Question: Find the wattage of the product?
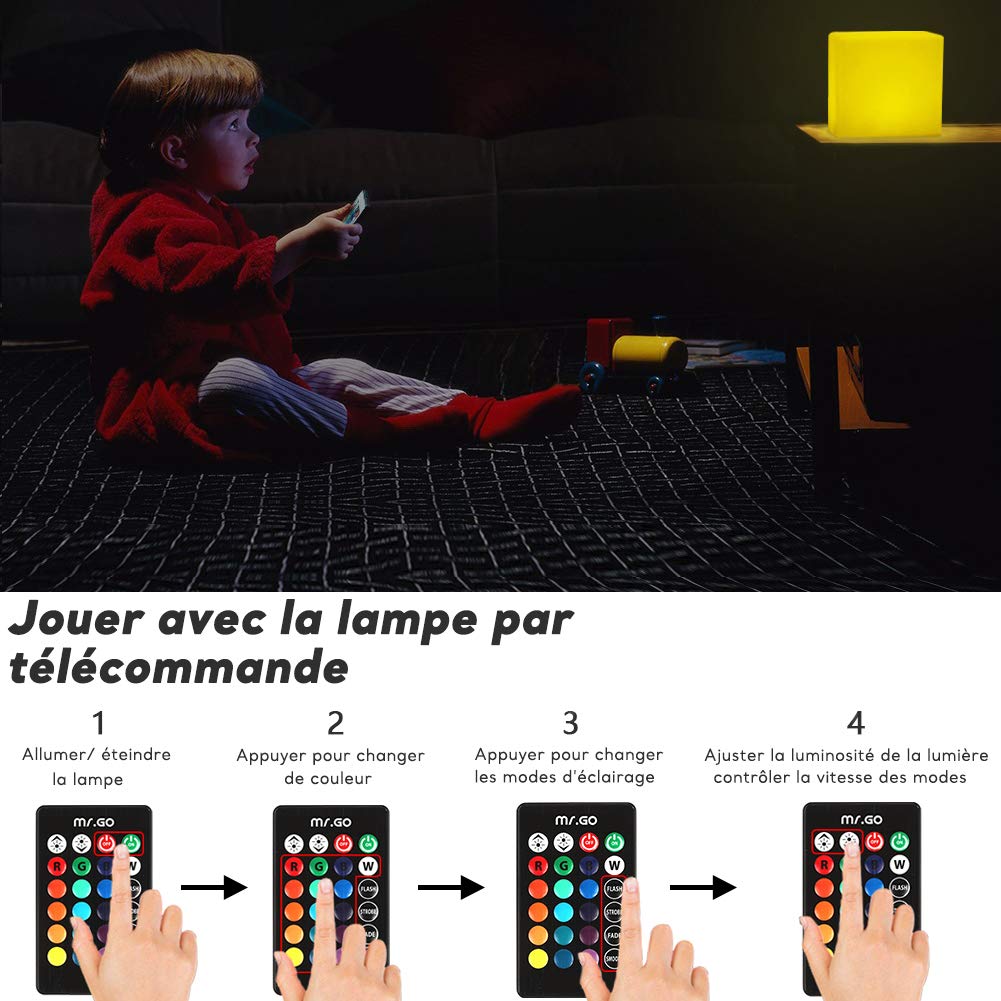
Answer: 2.0 watt